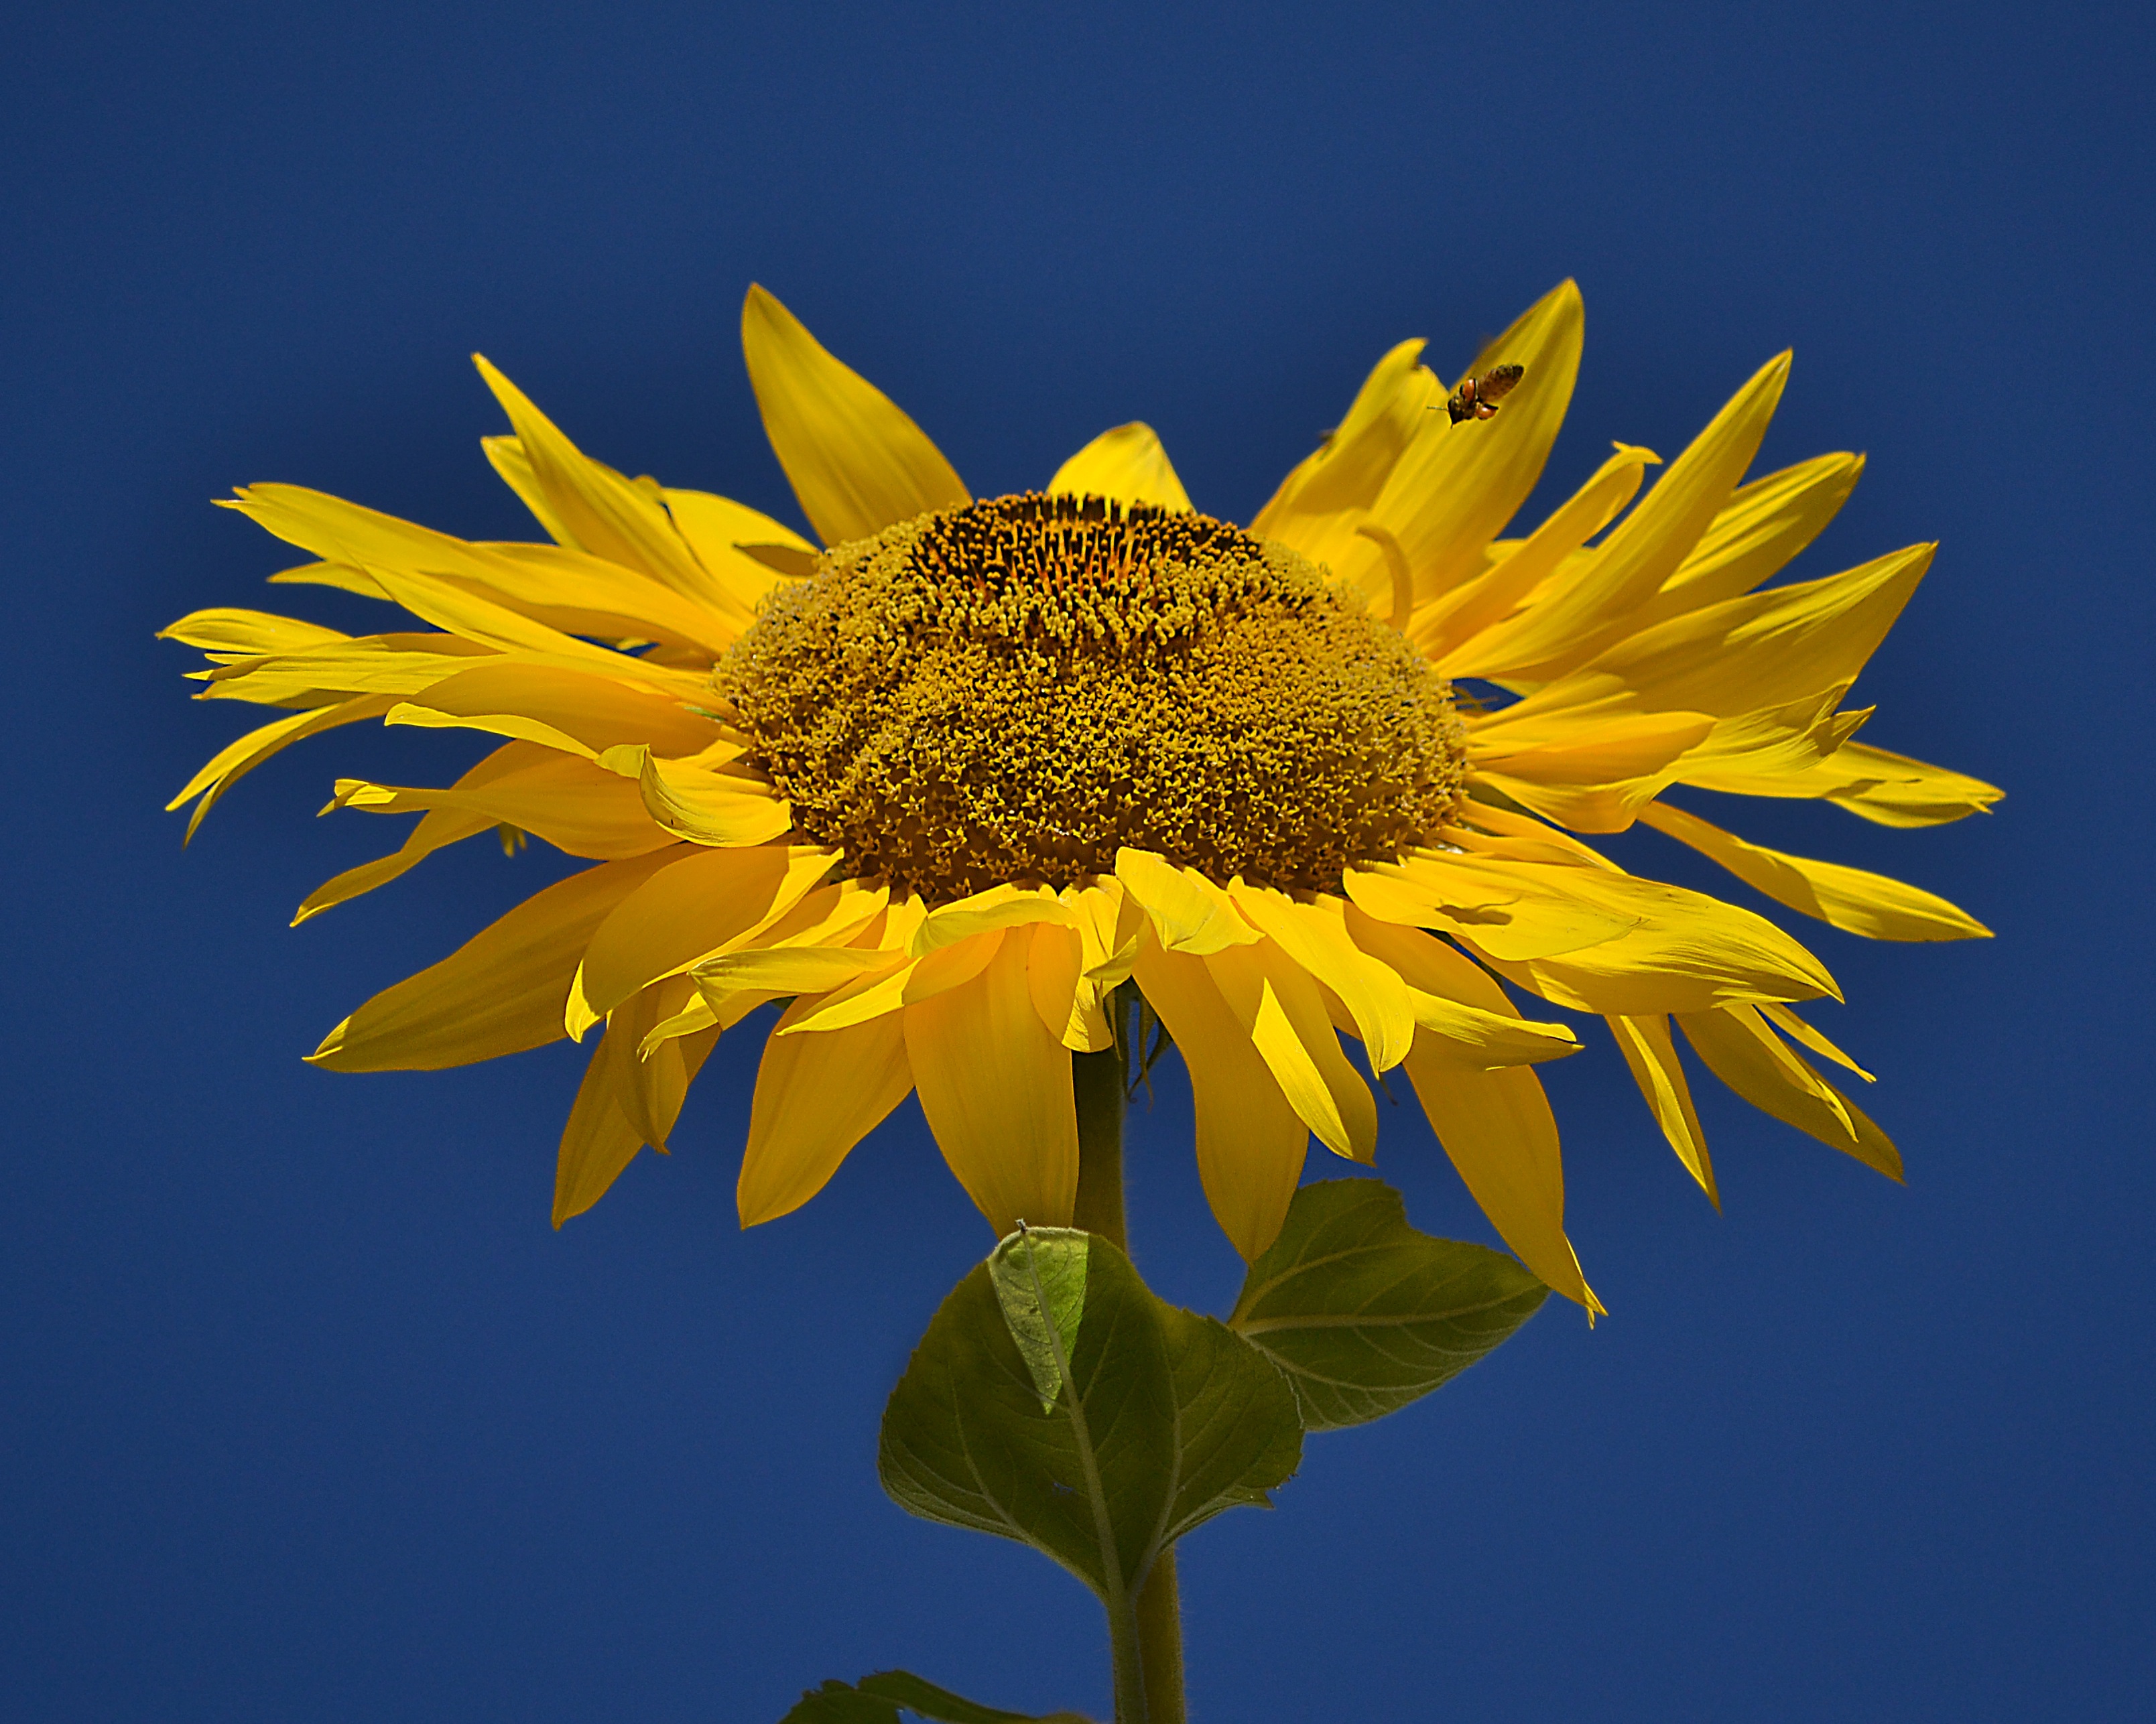
nature, blossom, plant, flower, petal, botany, blooming, blue, yellow, flora, sunflower, sunny, macro photography, flowering plant, daisy family, asterales, sunflower seed, plant stem, land plant